Ellis Hall (musician)

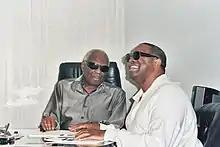
Ray Charles signs Hall to Crossover Records in 2002. Charles co-produced Hall's album "Straight Ahead" released in 2004

In 2001, Don Griffin introduced Hall to Ray Charles at West L.A. Music's annual Christmas party, where Hall was performing and Ray Charles was a guest. Ray was impressed when he heard Ellis playing "I Can See Clearly Now," After saying hello, Charles stayed for the entire performance and got in touch with Hall the next day. Their association lasted until Charles' death in 2004. Hall is called a protege of Charles, but he was already a mature artist when their friendship began. Charles signed Hall to his Crossover Records label in 2002. Hall was the only artist Charles signed to his label; as well as co-produced his first album. In October 2003, Hall played the Kennedy Center at Charles' request. Charles died just prior to Hall's release of "Straight Ahead" (2004). During the filming of the Taylor Hackford's film "Ray" starring Jamie Foxx, Hall was an onset advisor.